HMS Swiftsure (08)

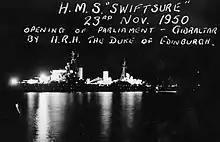
HMS Swiftsure at Opening of Parliament - Gibraltar. 23 November 1950 by H.R.H. The Duke of Edinburgh.

HMS "Swiftsure" served as the flagship of the 4th Cruiser Squadron in 1946, and in 1951 became the flagship of the 2nd Cruiser Squadron. She was refitted to align with , receiving three 'Glasshouse' directors with Type 275 radar for the 4-inch guns, Type 960M long-range air warning radar, and a more powerful 40 mm light anti-aircraft armament mounted on "Boffin" and "Buster" mountings.